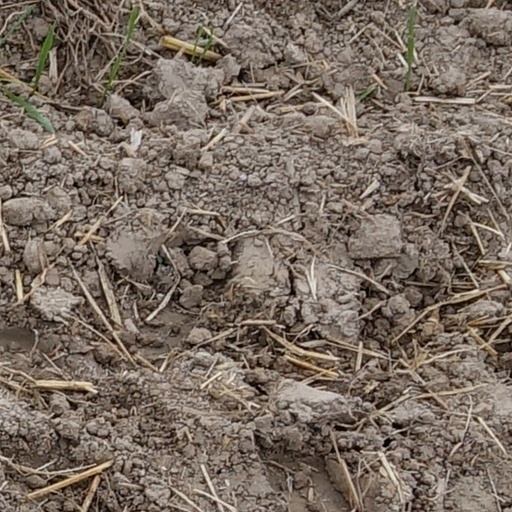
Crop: wheat